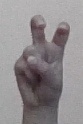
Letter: toot